Portal State Bank

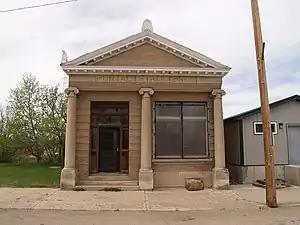

The Portal State Bank on Main St. in Portal, North Dakota, United States, was built in 1903 in Classical Revival architecture. Also known as the Union Bank of Portal, it was listed on the National Register of Historic Places in 1996.